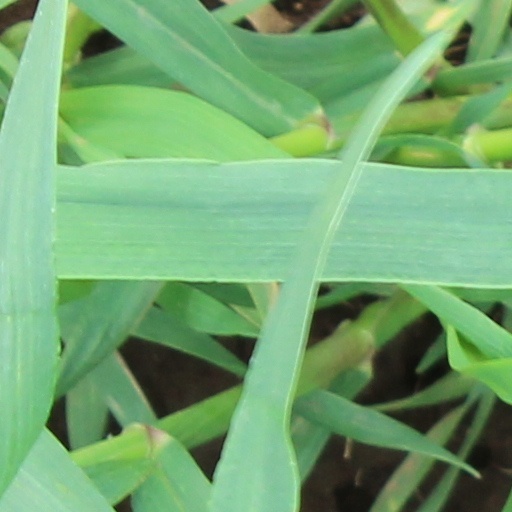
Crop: wheat